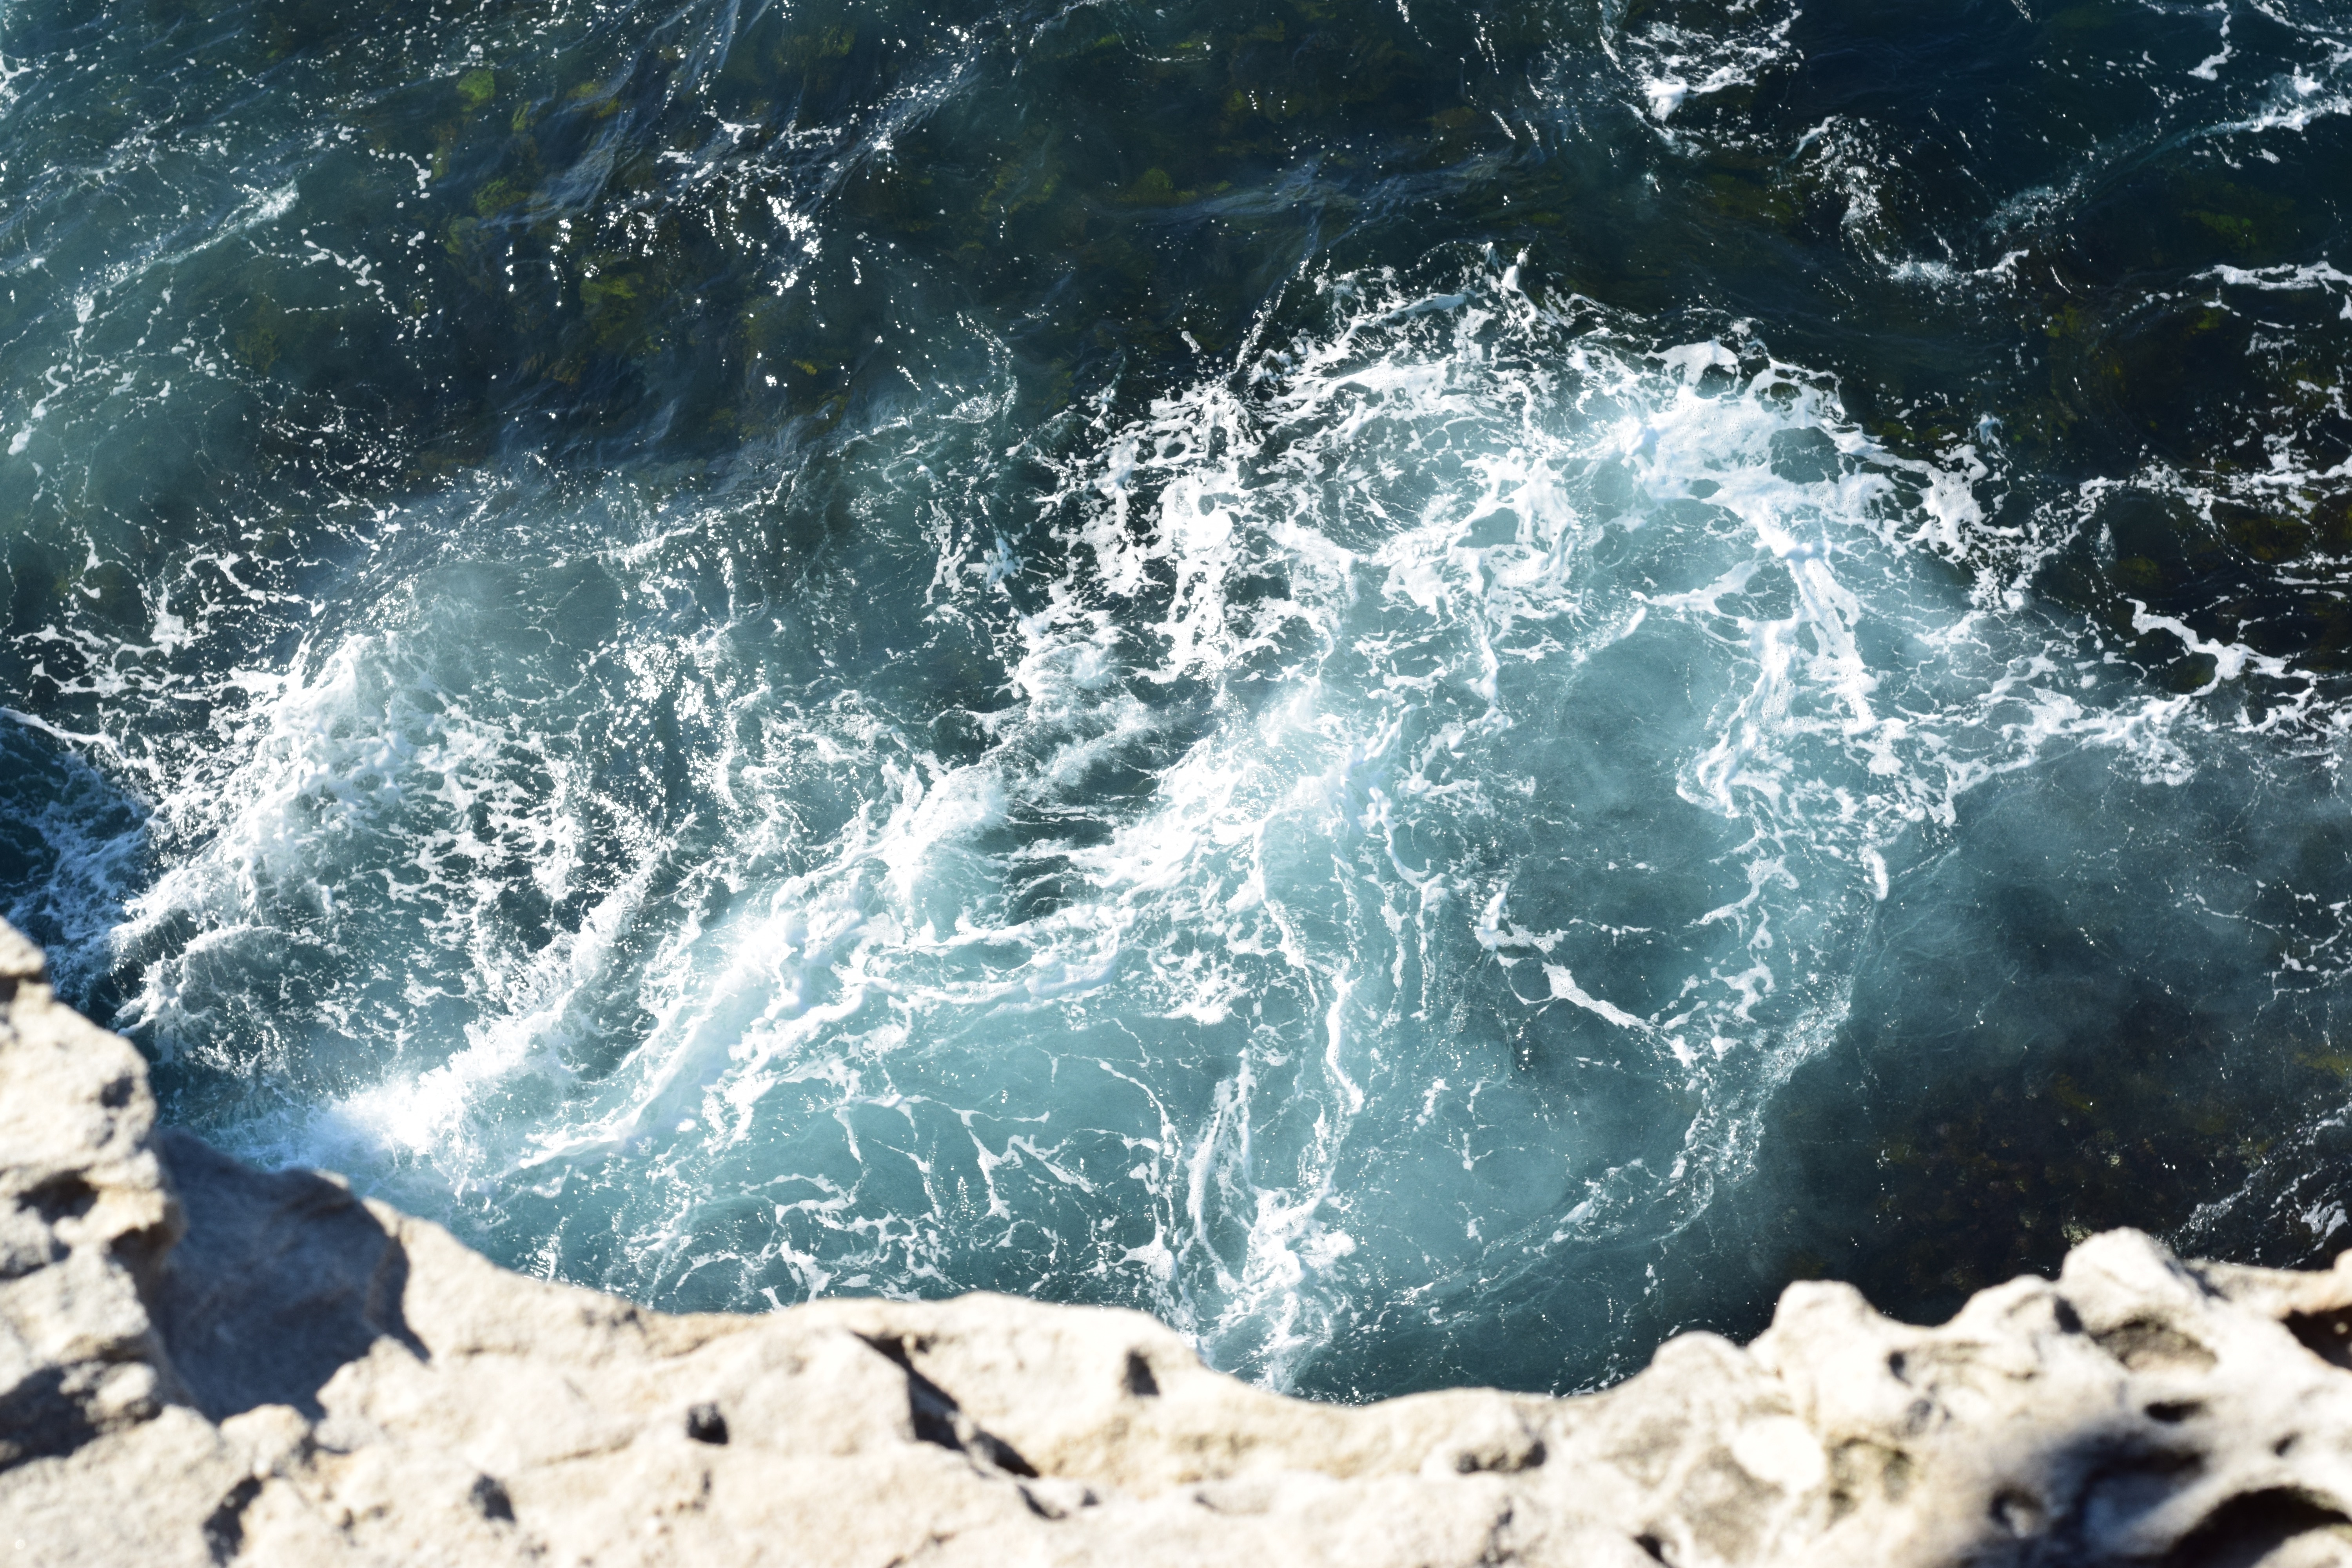
sea, coast, water, rock, ocean, wave, wet, river, splash, rapid, splashing, body of water, waves, whitewater, water feature, geological phenomenon, wind wave